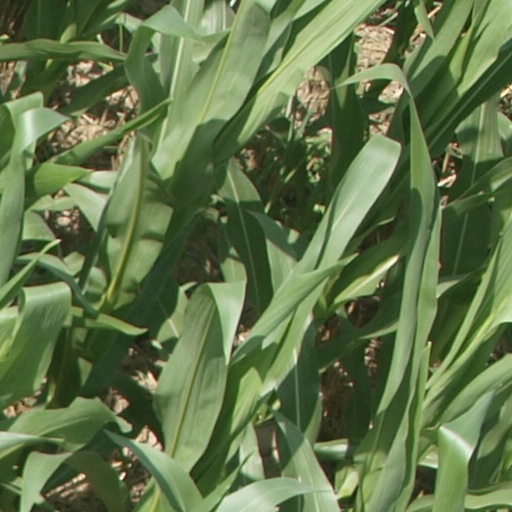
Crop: maize; corn